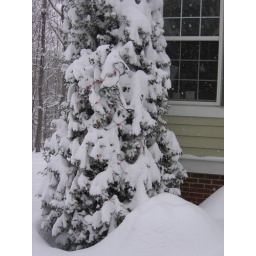
lights on the tree in front of our house